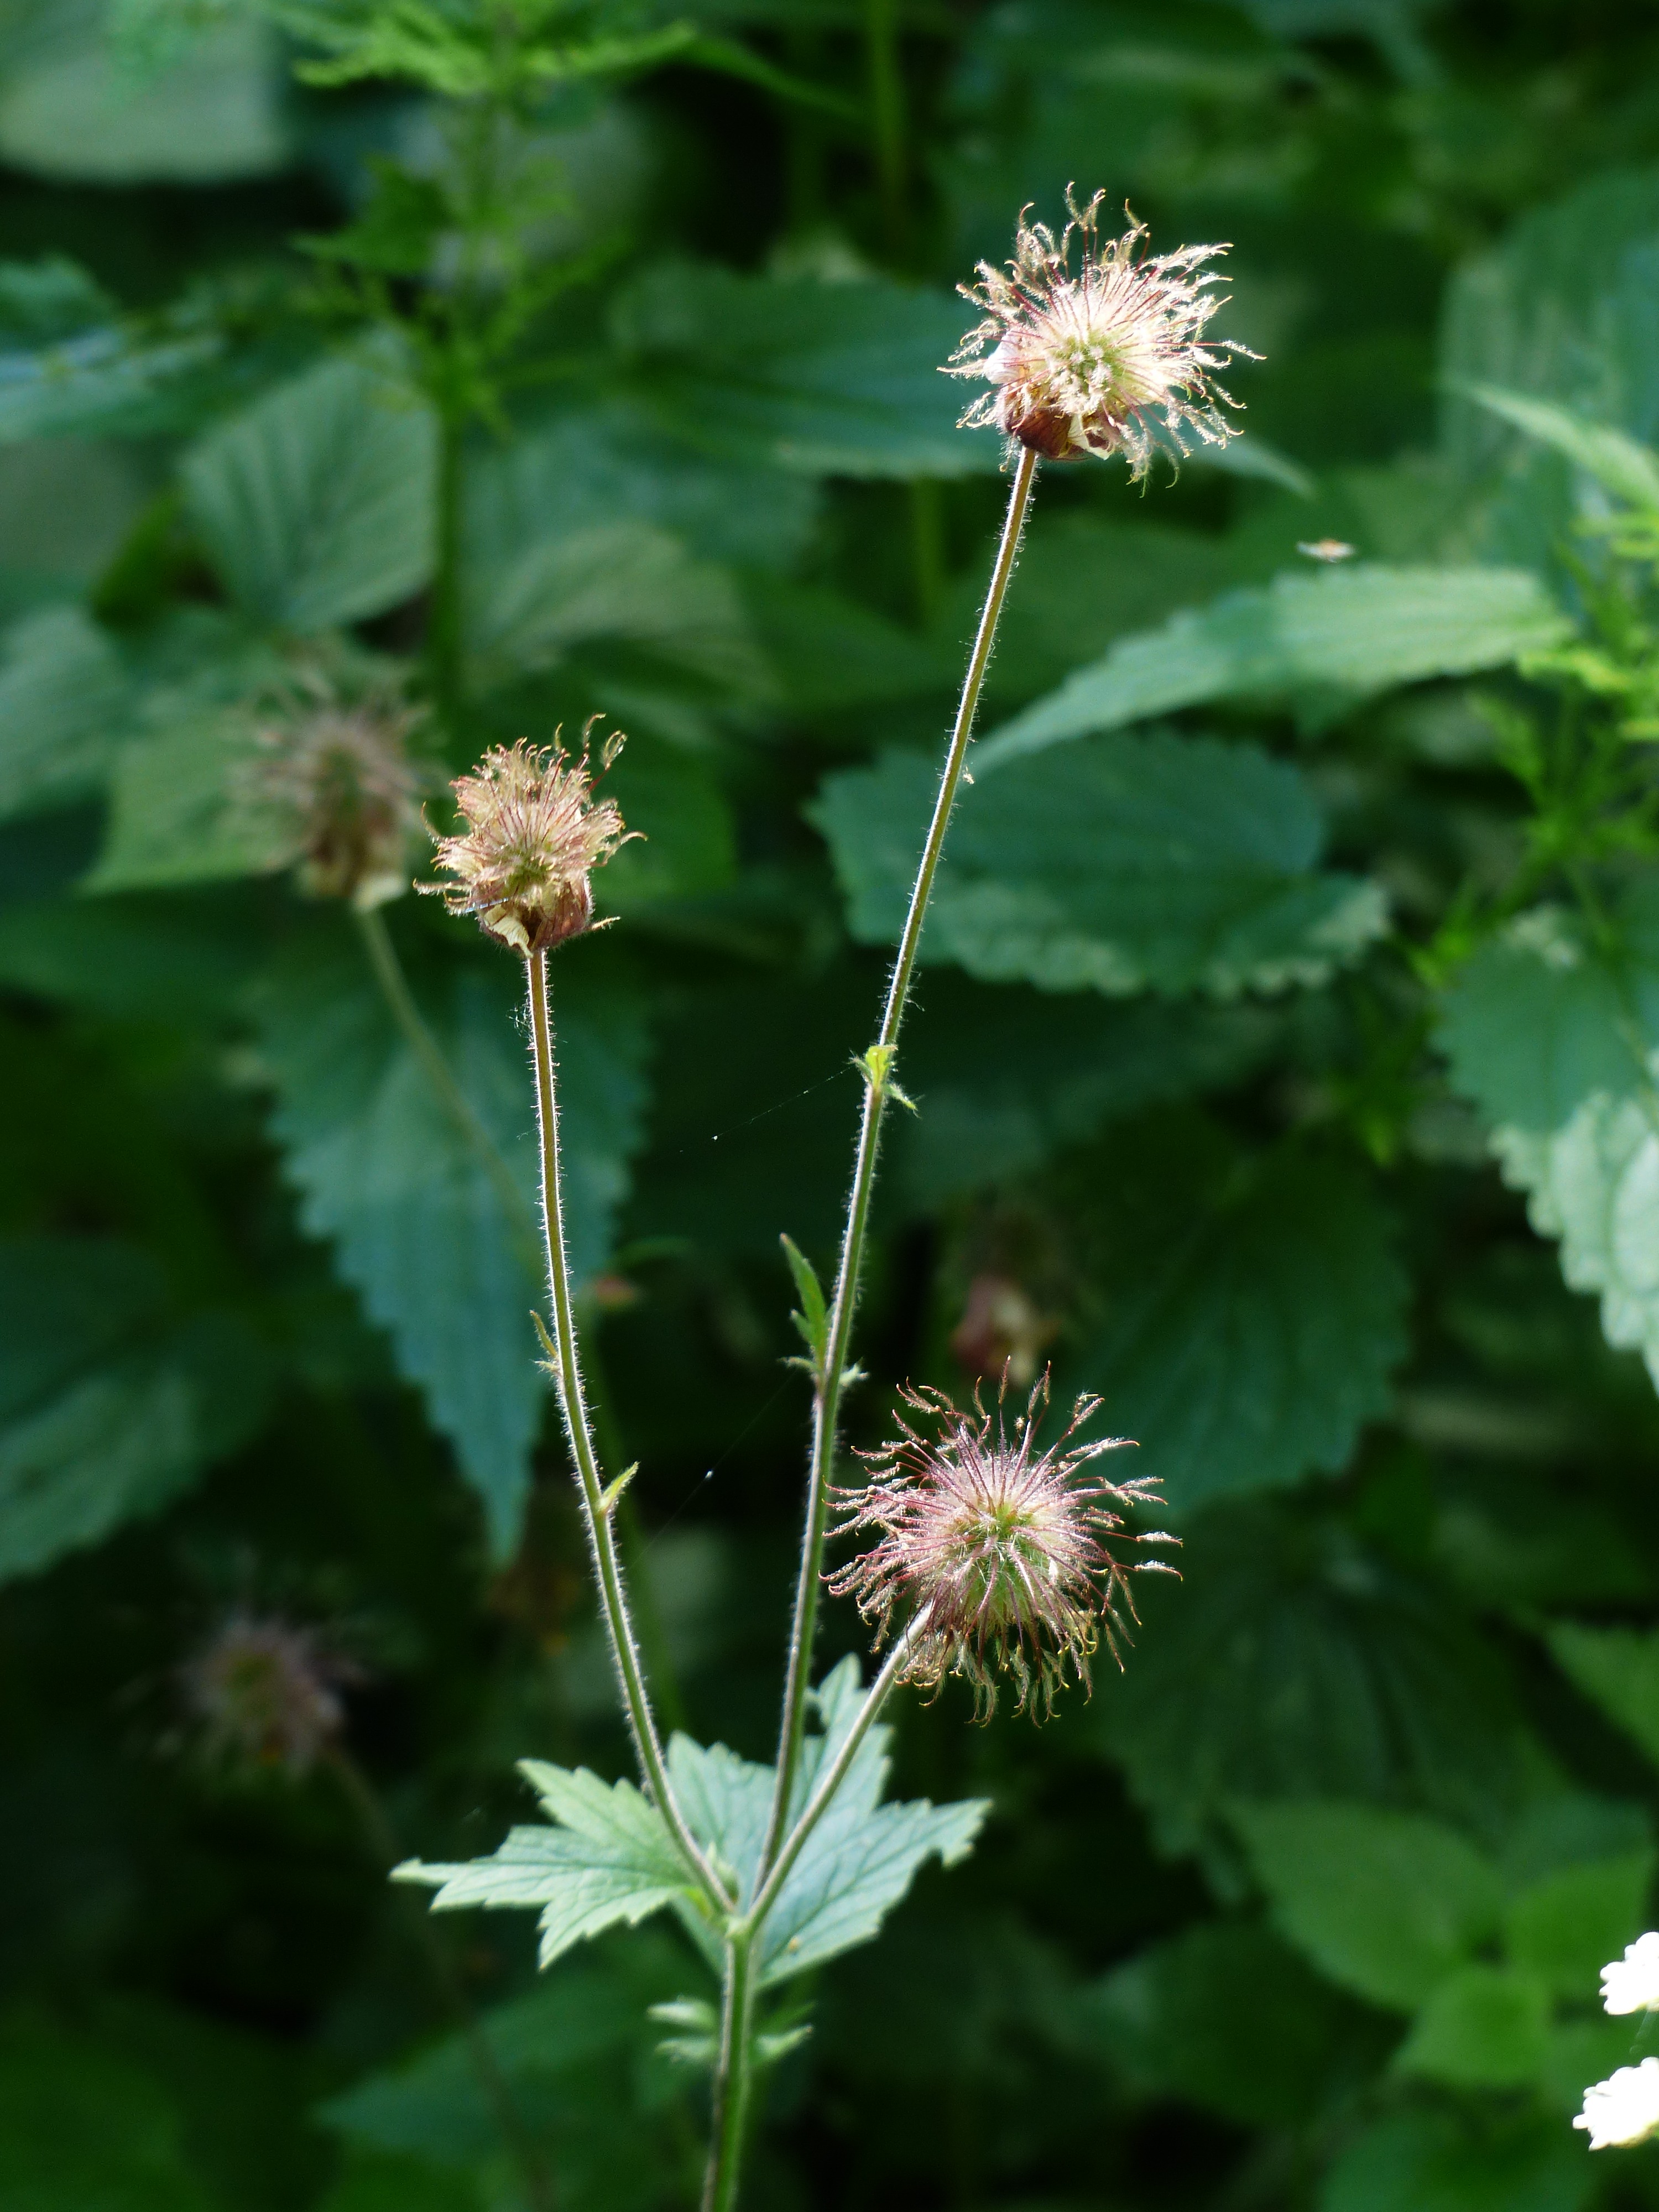
blossom, plant, meadow, flower, purple, bloom, spring, red, herb, macro, botany, nut, garden, close, flora, wildflower, flowers, pointed flower, geranium, violet, rose greenhouse, flowering plant, geum, daisy family, rosaceae, avens, geum rivale, blutstroepfle, annual plant, land plant, blutstroepferl, benediktwurz, besides